Pigment Violet 29

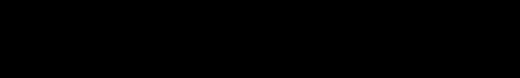
Synthesis of Pigment Violet 29 from acenaphthene

Violet 29 is used in watercolors, acrylic paints, automotive paints, inks for printing and packaging, cleaning and washing agents, pharmaceuticals, solar cells, paper, sporting goods, industrial carpeting, and food packaging.